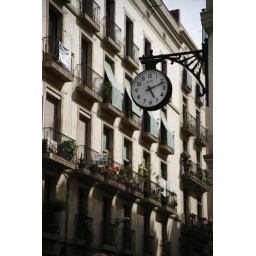
clock and street in barcelona.